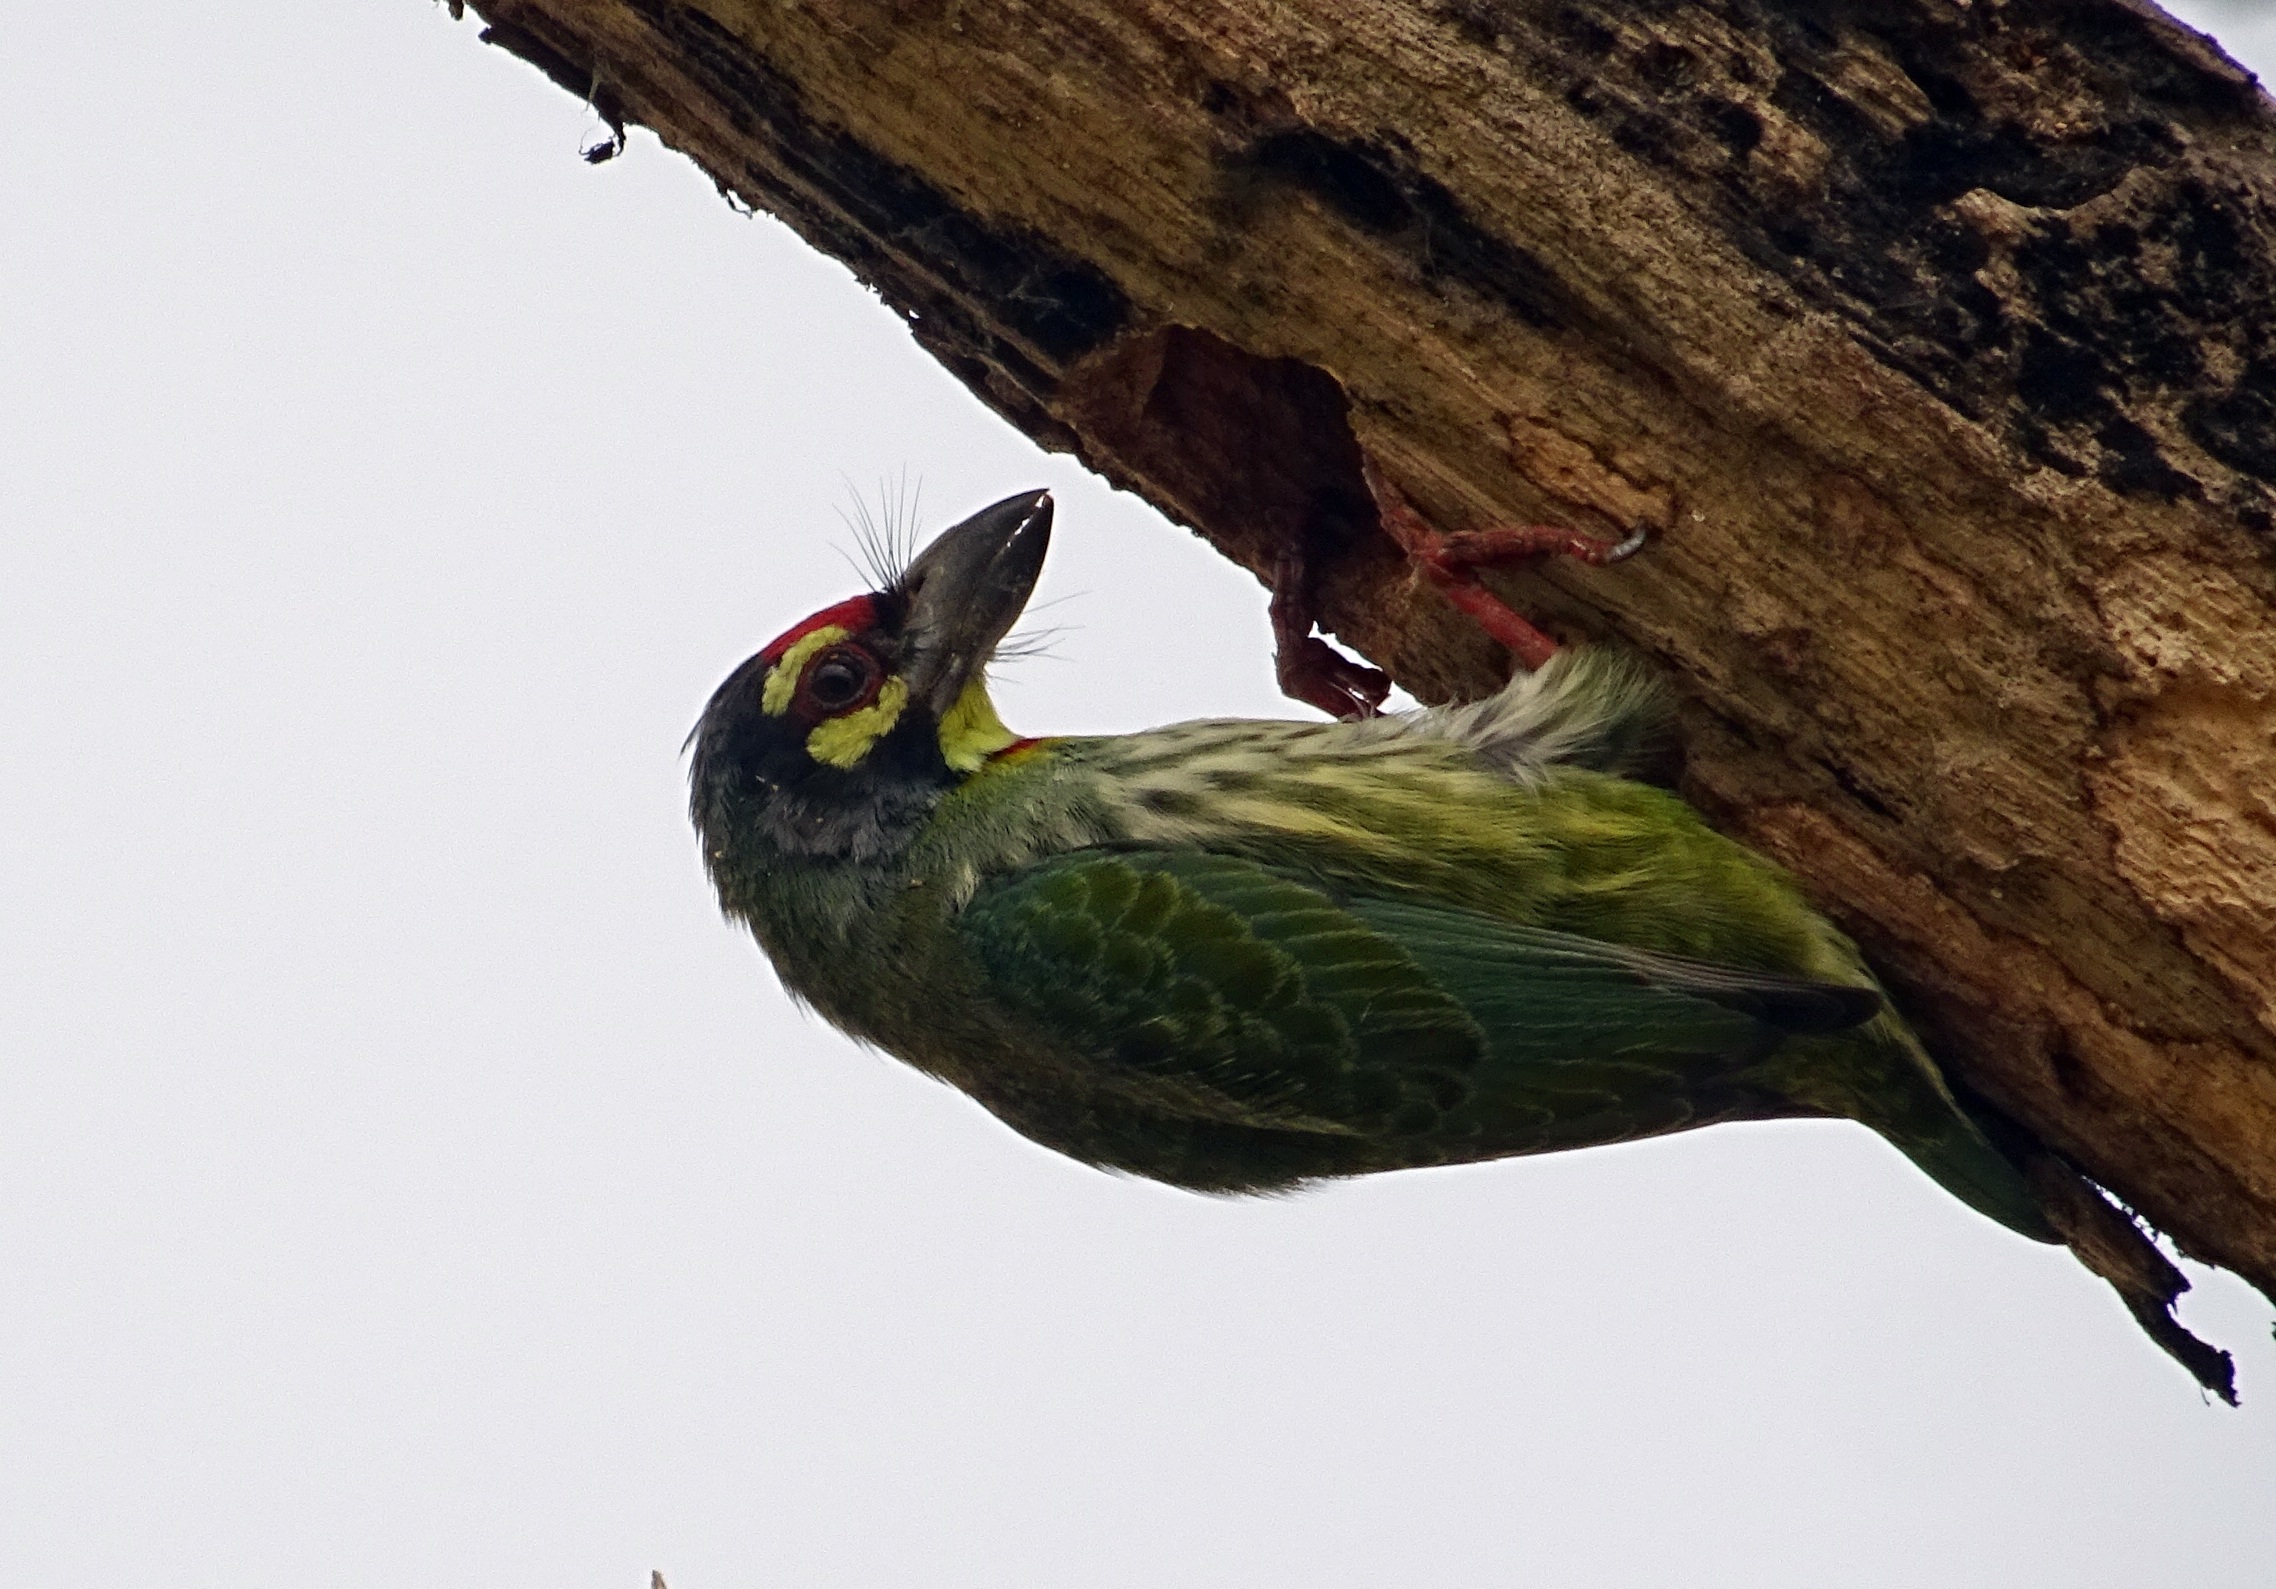
bird, wing, wildlife, beak, avian, fauna, aves, india, woodpecker, kolkata, iim, coppersmith barbet, crimson breasted barbet, coppersmith, megalaima haemacephala, piciformes